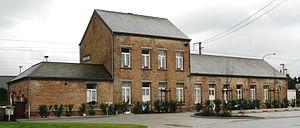
La gare d'Aubange (Belgique) vue du parking.